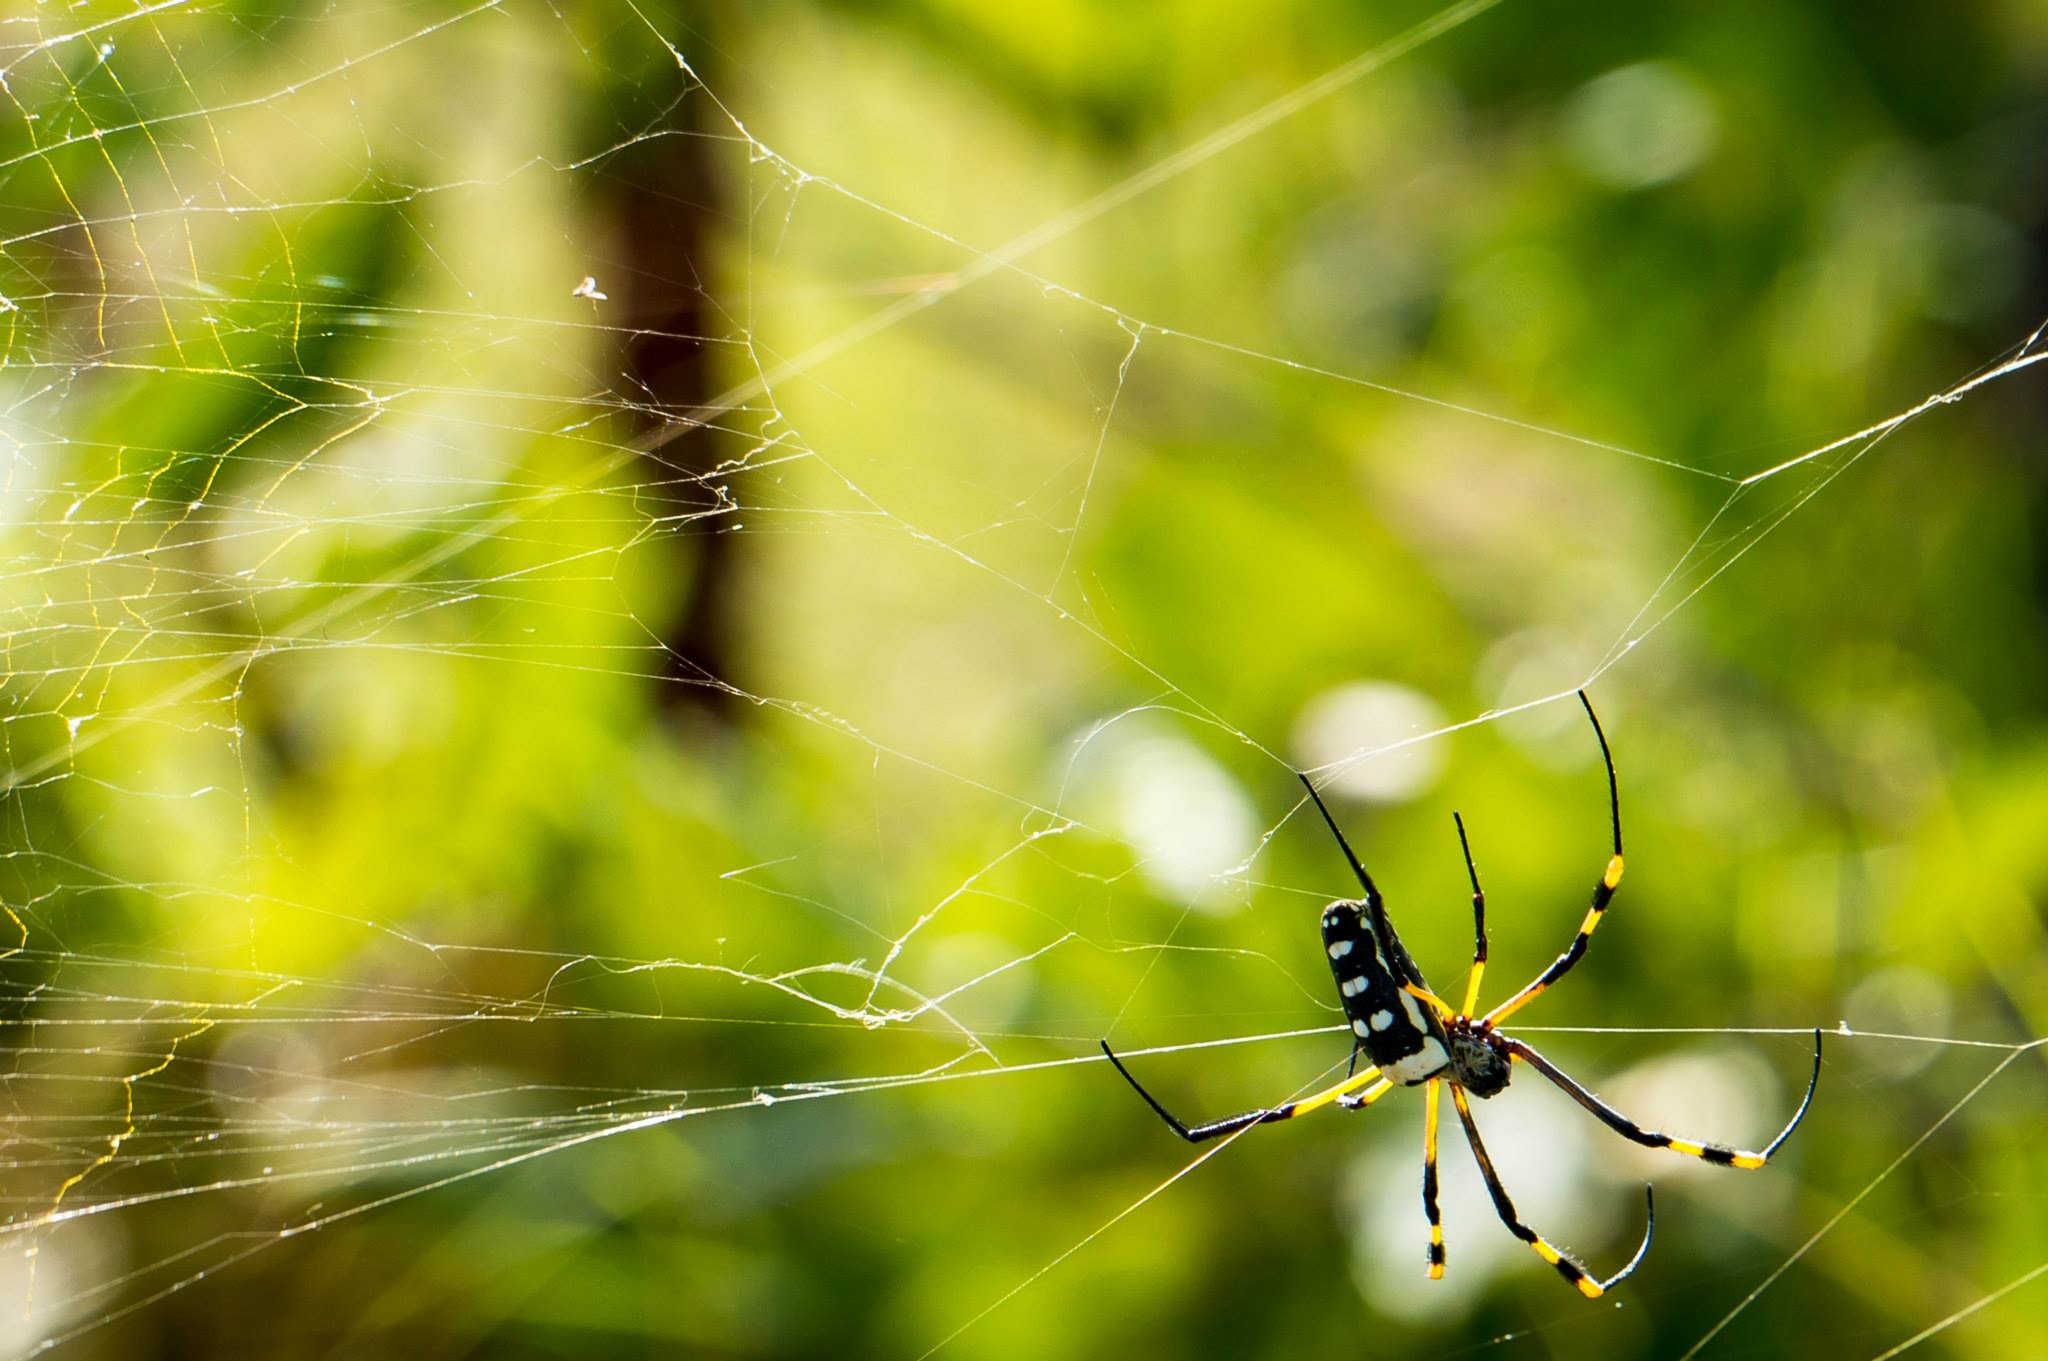
grass, branch, leaf, animal, spiderweb, web, macro, fauna, invertebrate, spider web, cobweb, close up, spider, arachnid, argiope, arthropod, araneus, orb weaver spider